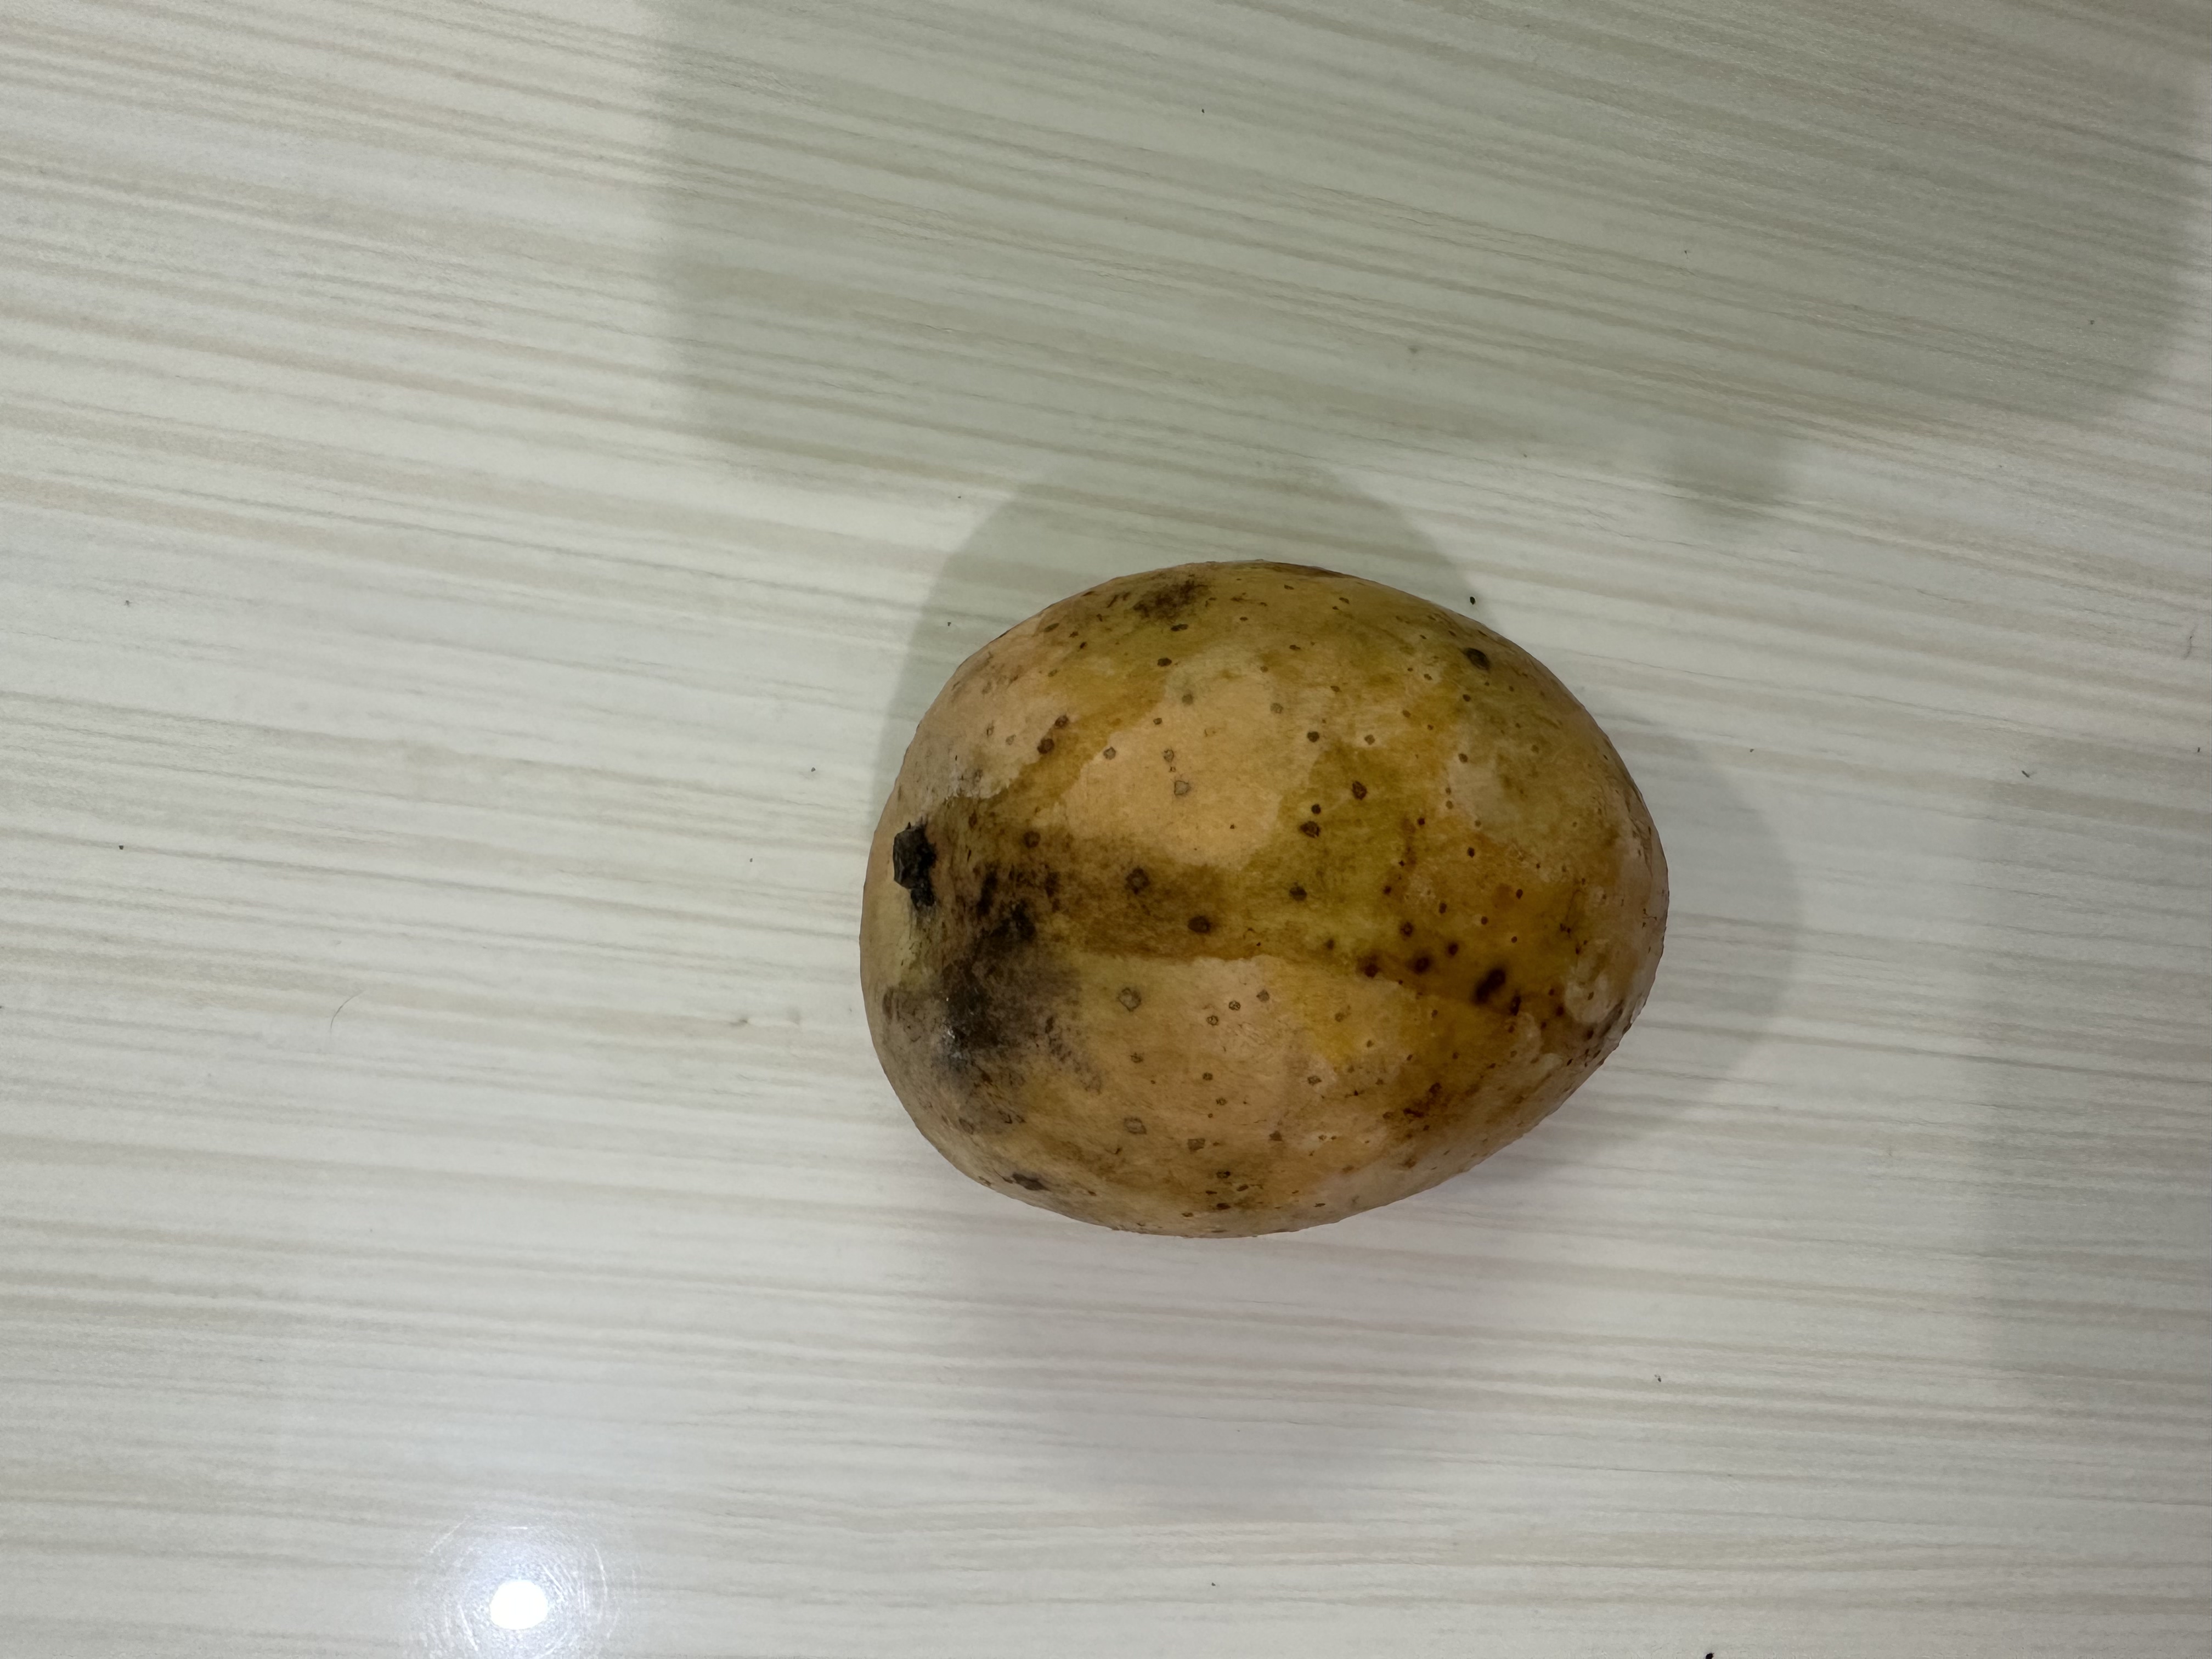
Mango variety: Langra